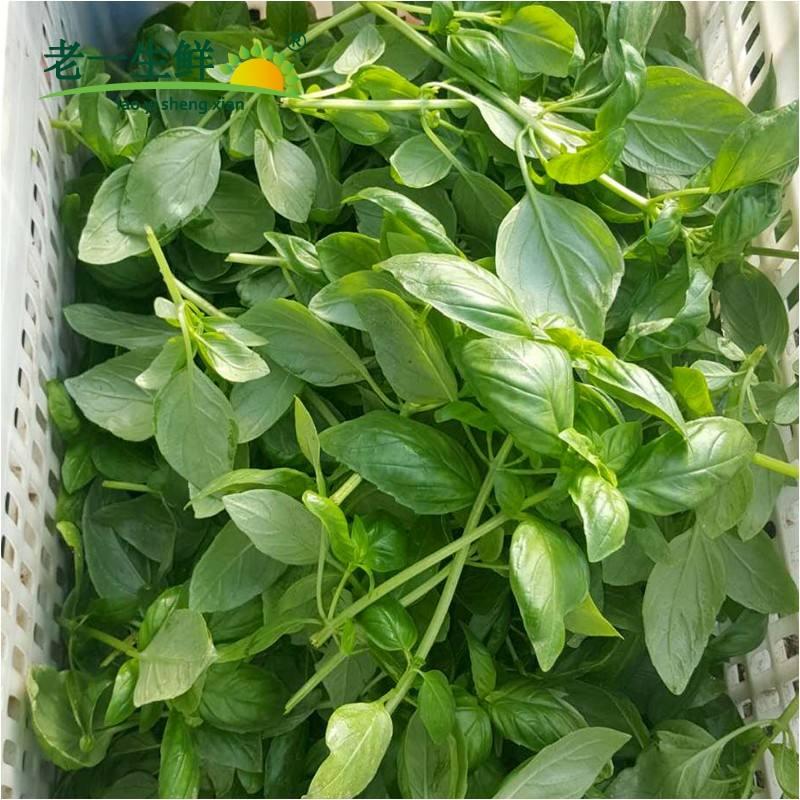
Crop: unknown
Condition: basil